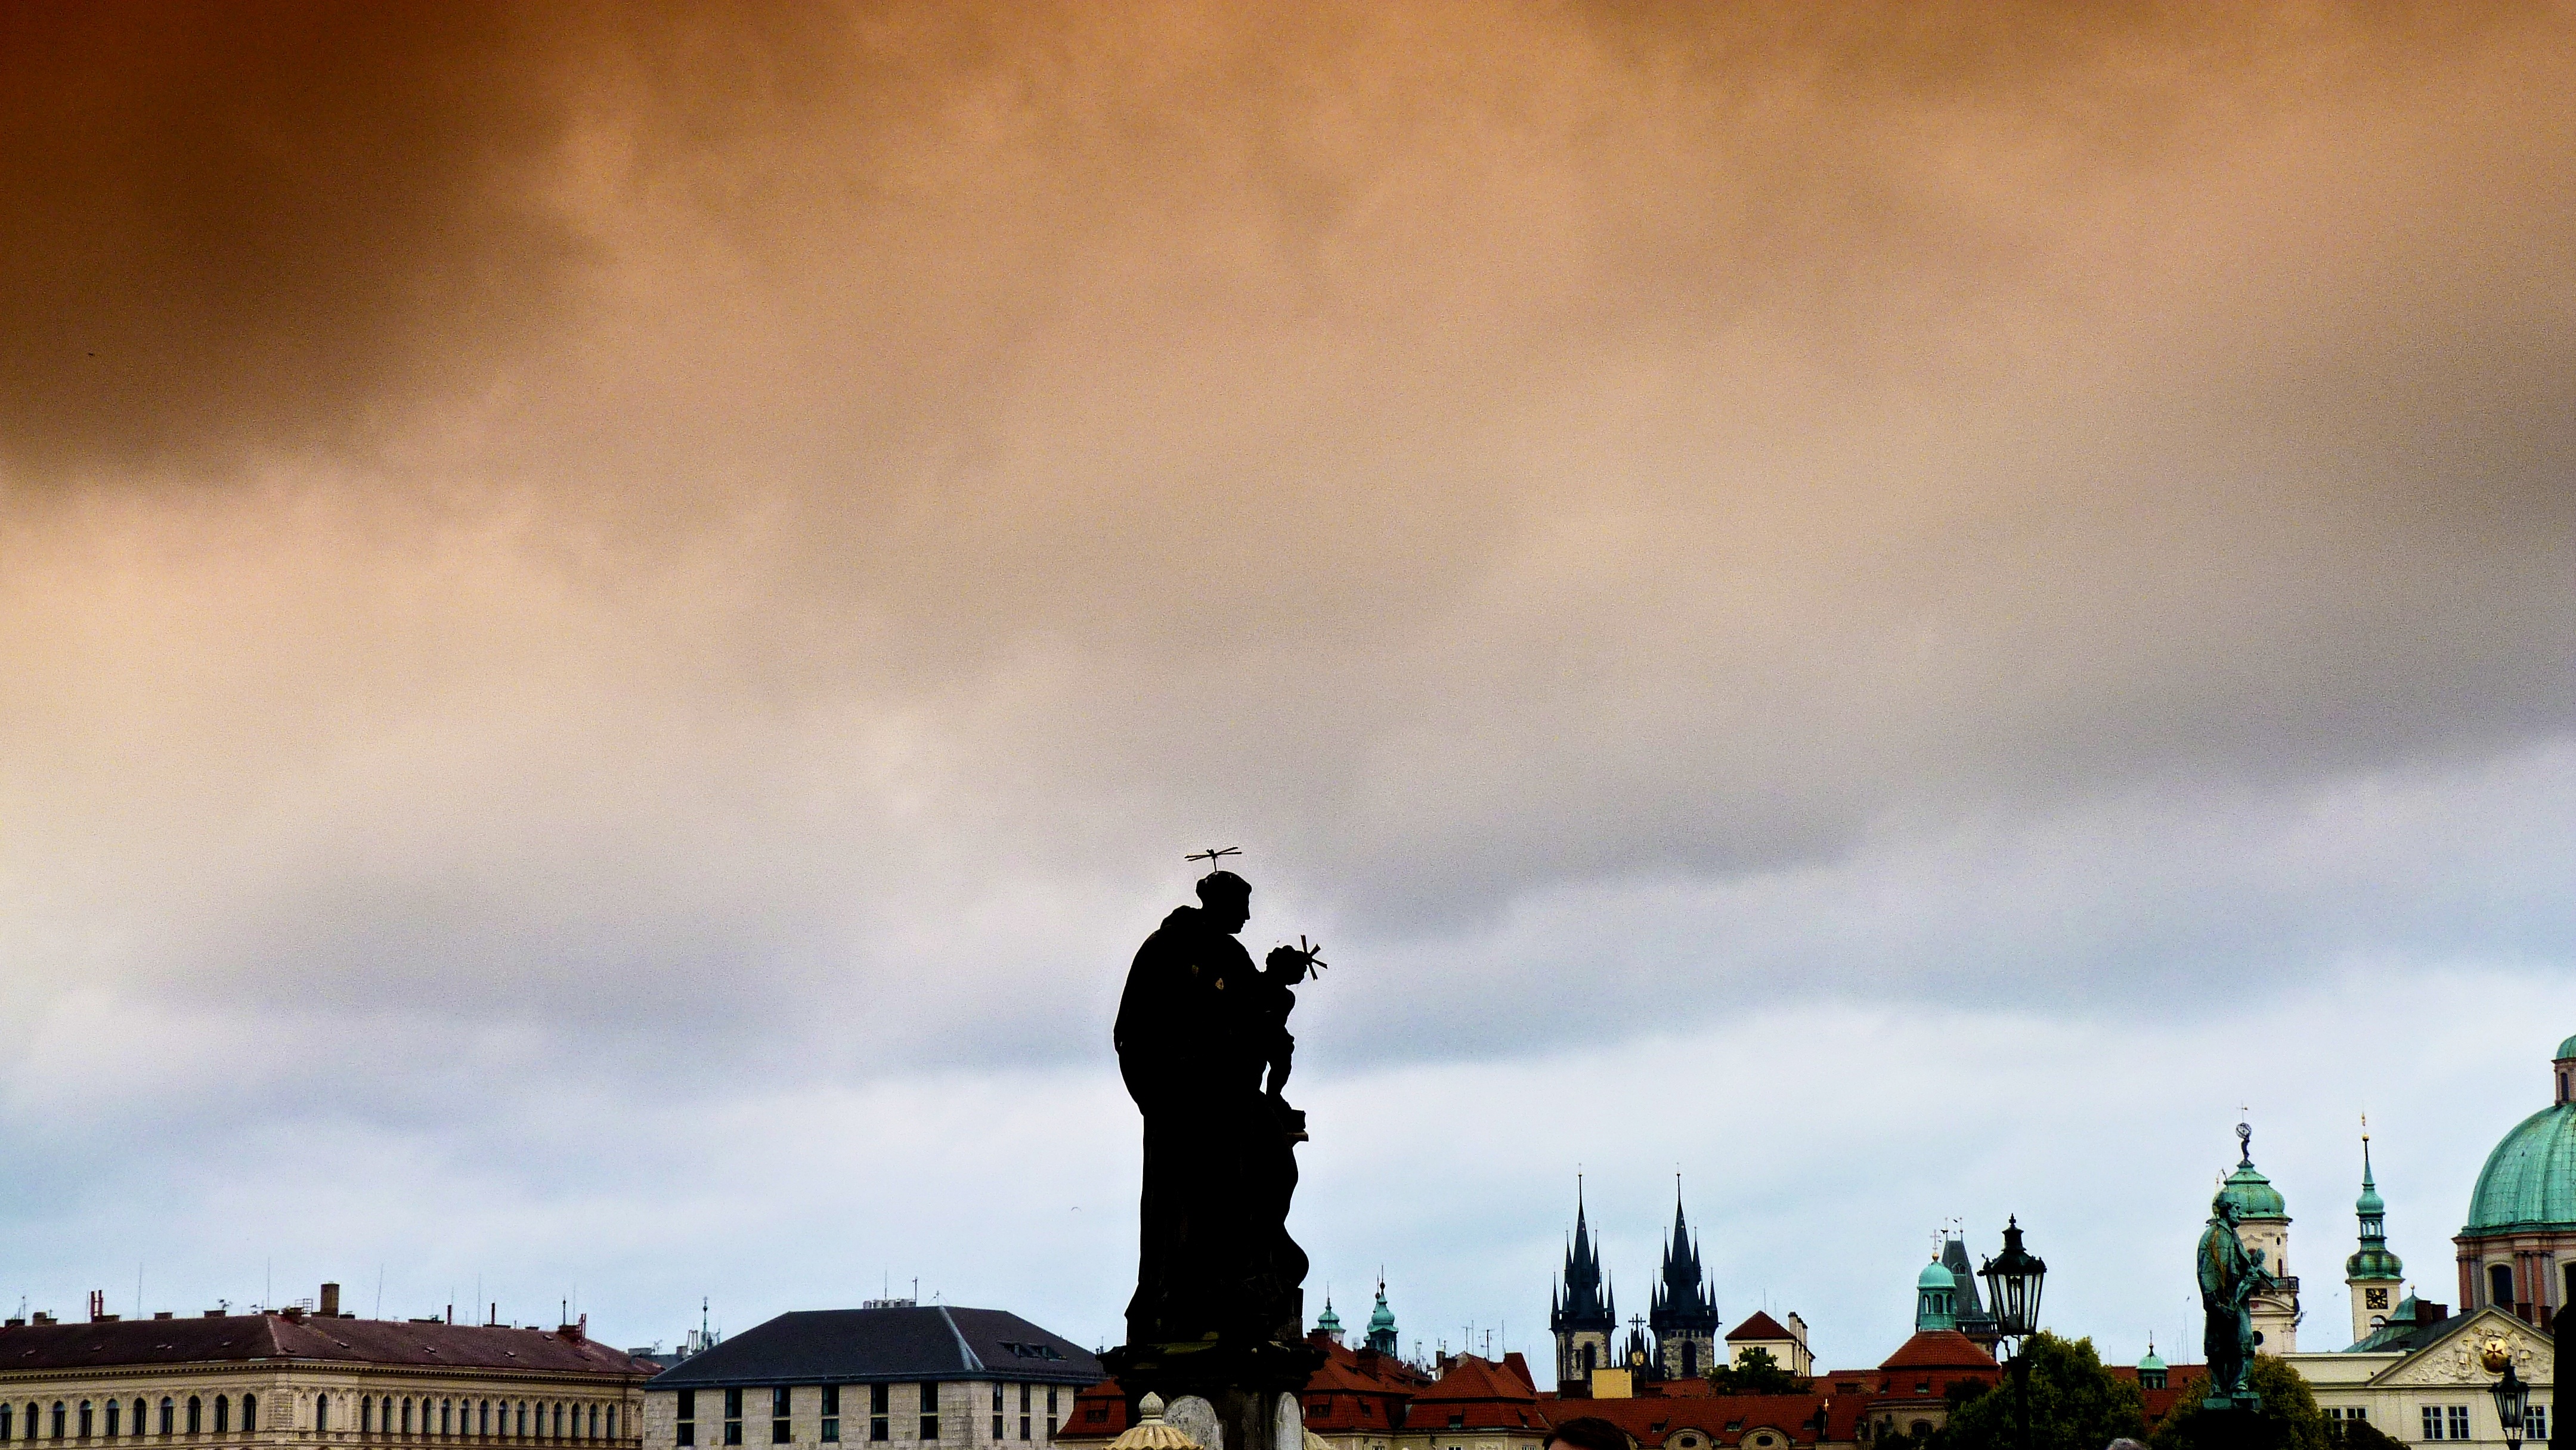
horizon, light, cloud, sky, skyline, sunlight, morning, monument, dusk, statue, evening, prague, mood, historically, baroque, charles bridge, atmospheric phenomenon